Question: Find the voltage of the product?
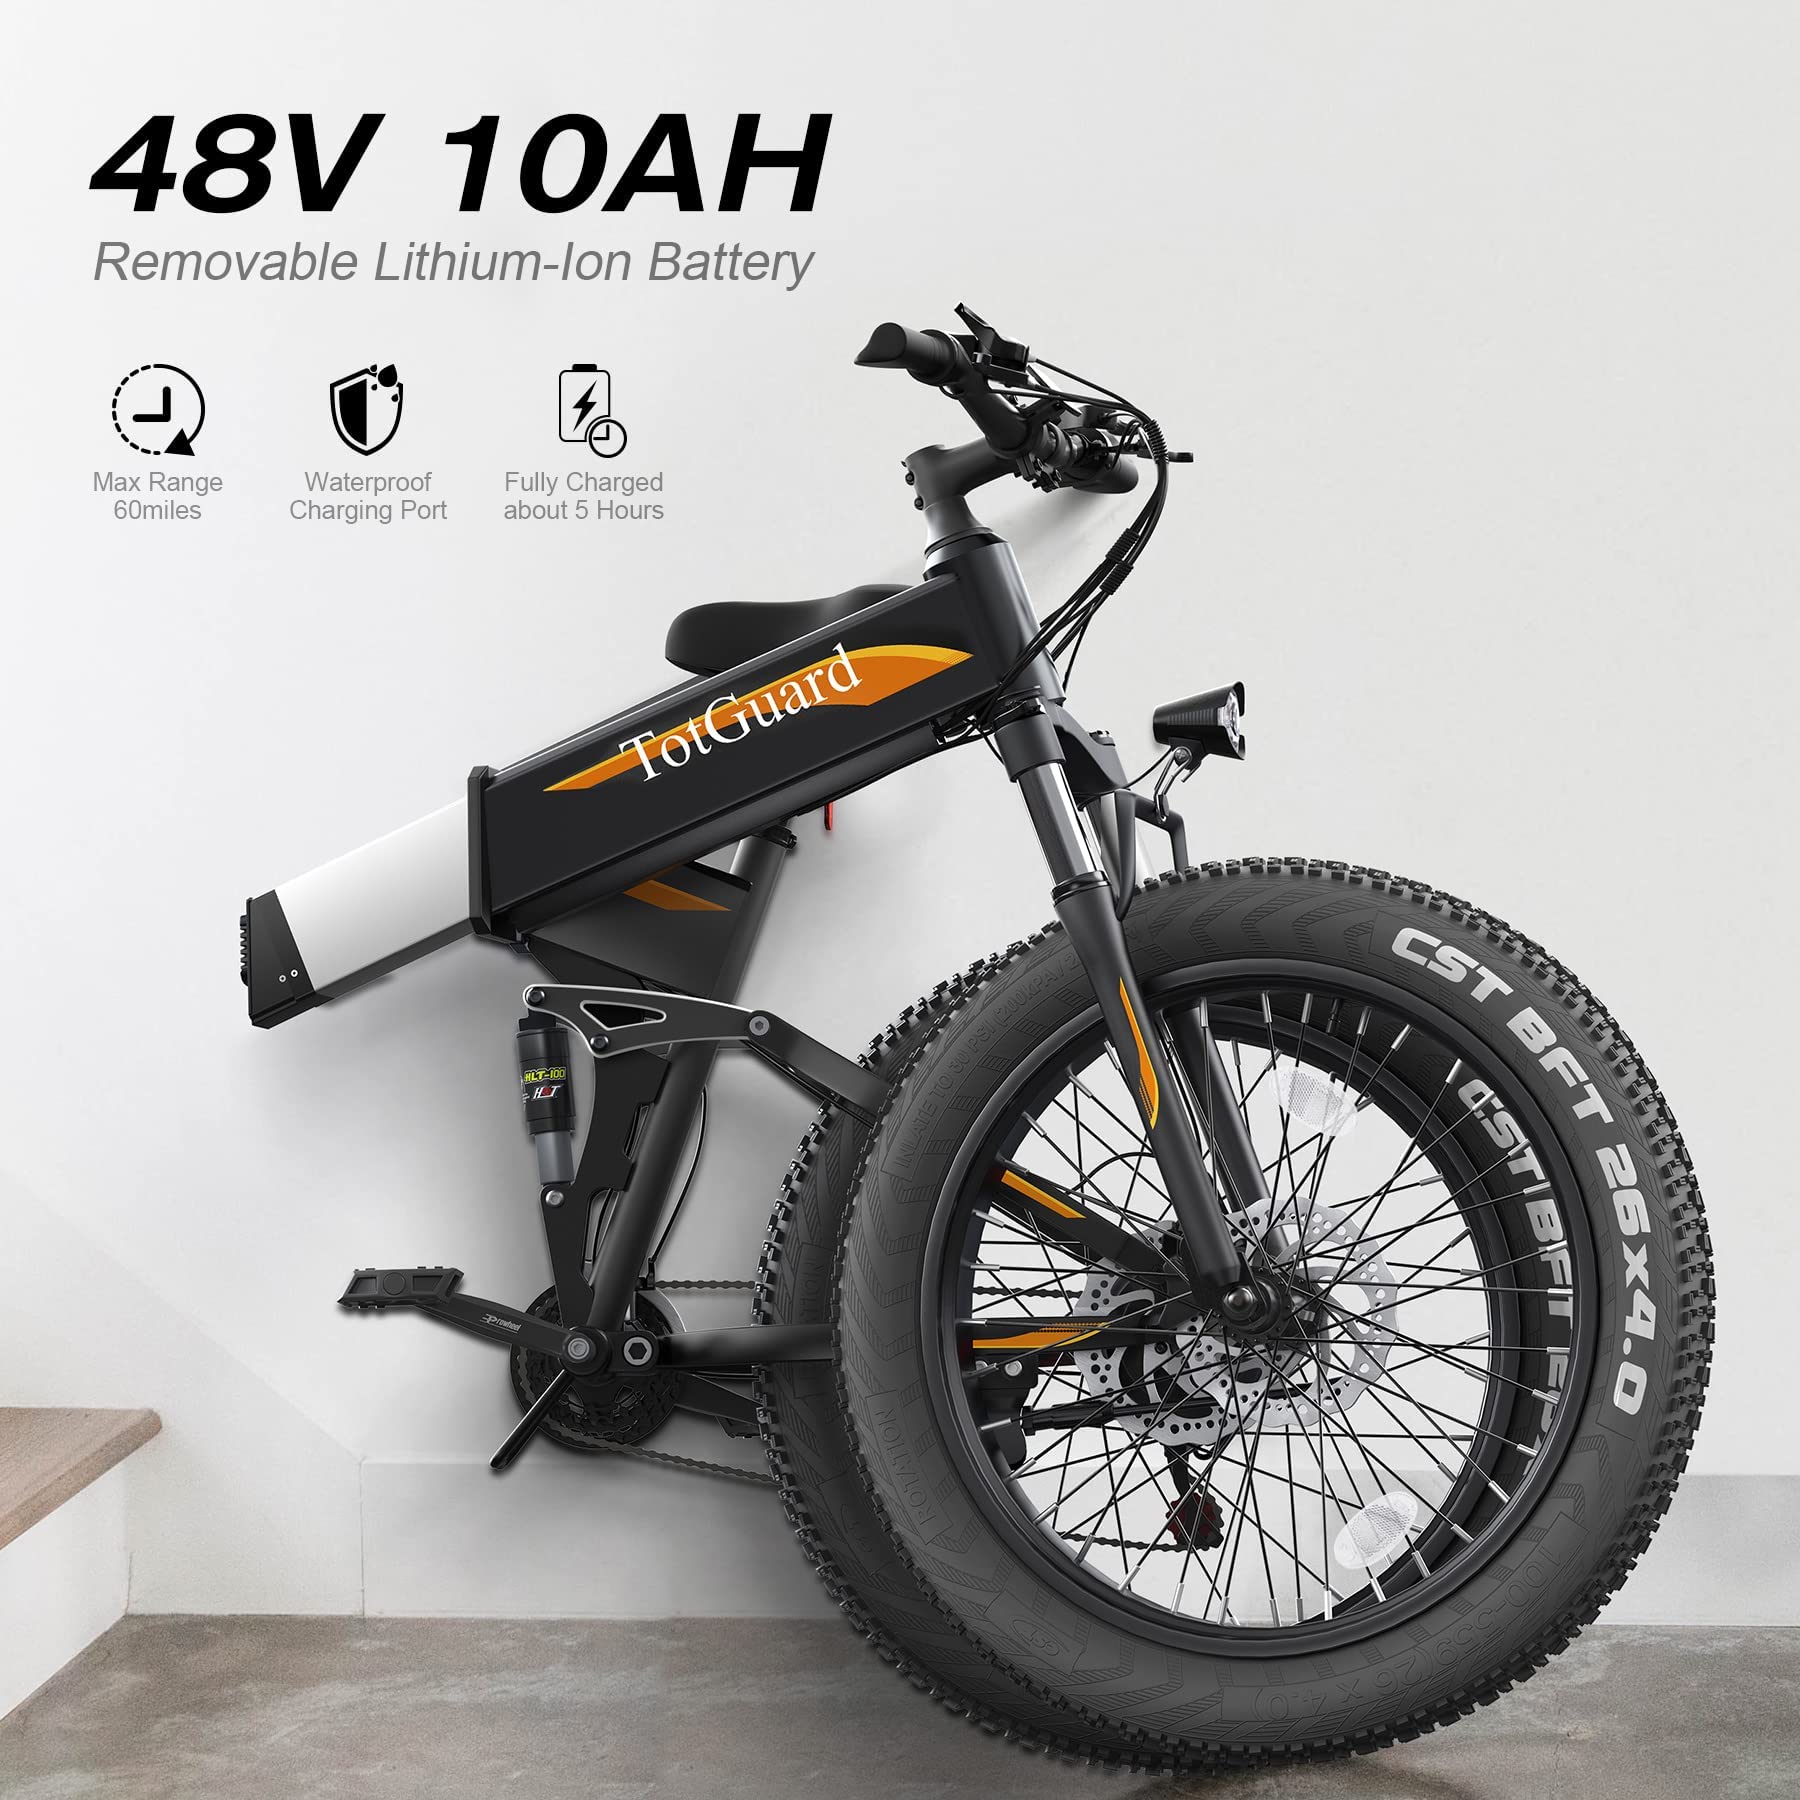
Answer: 48.0 volt